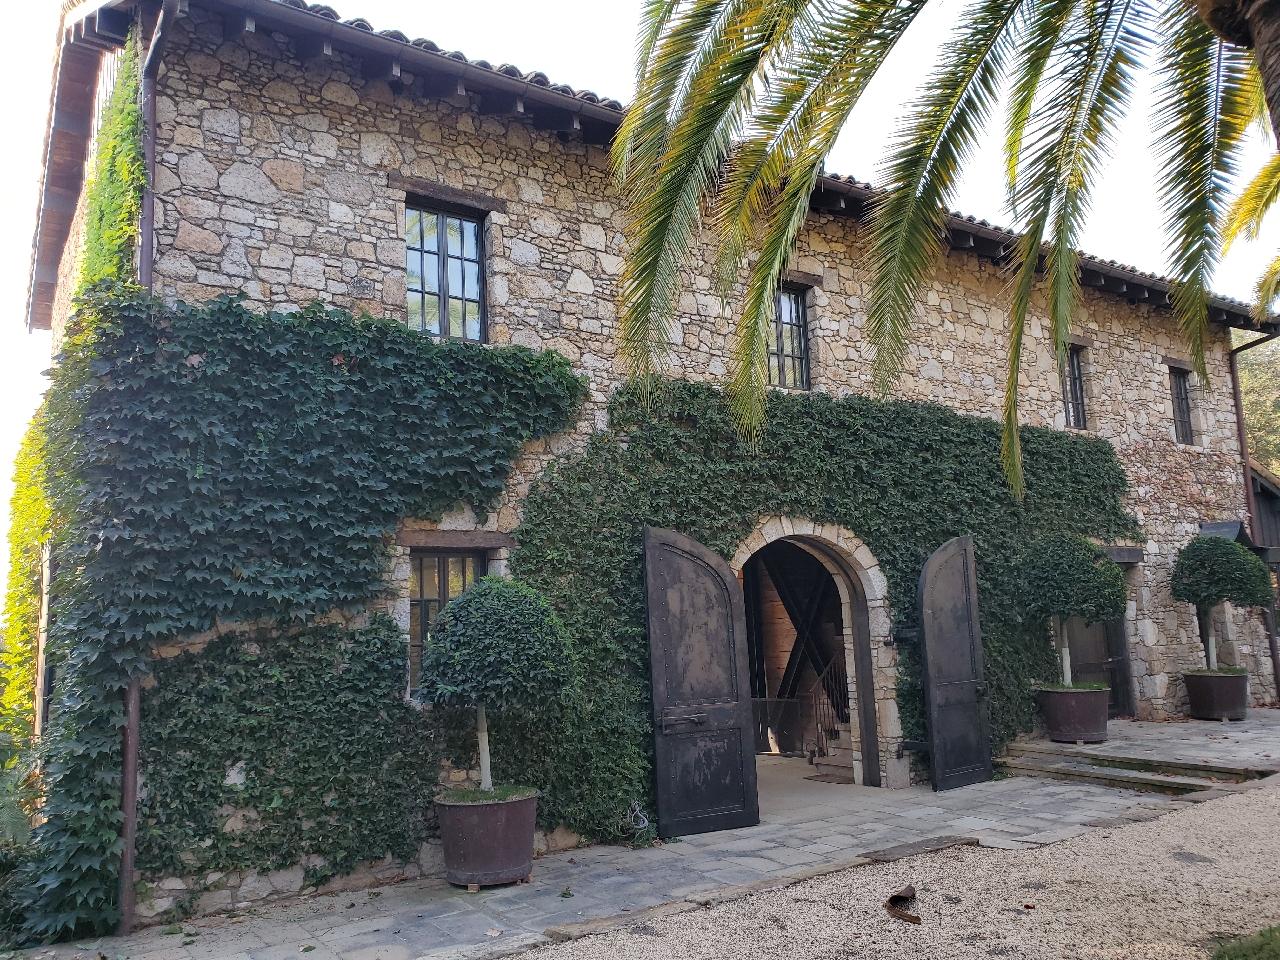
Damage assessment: no_damage